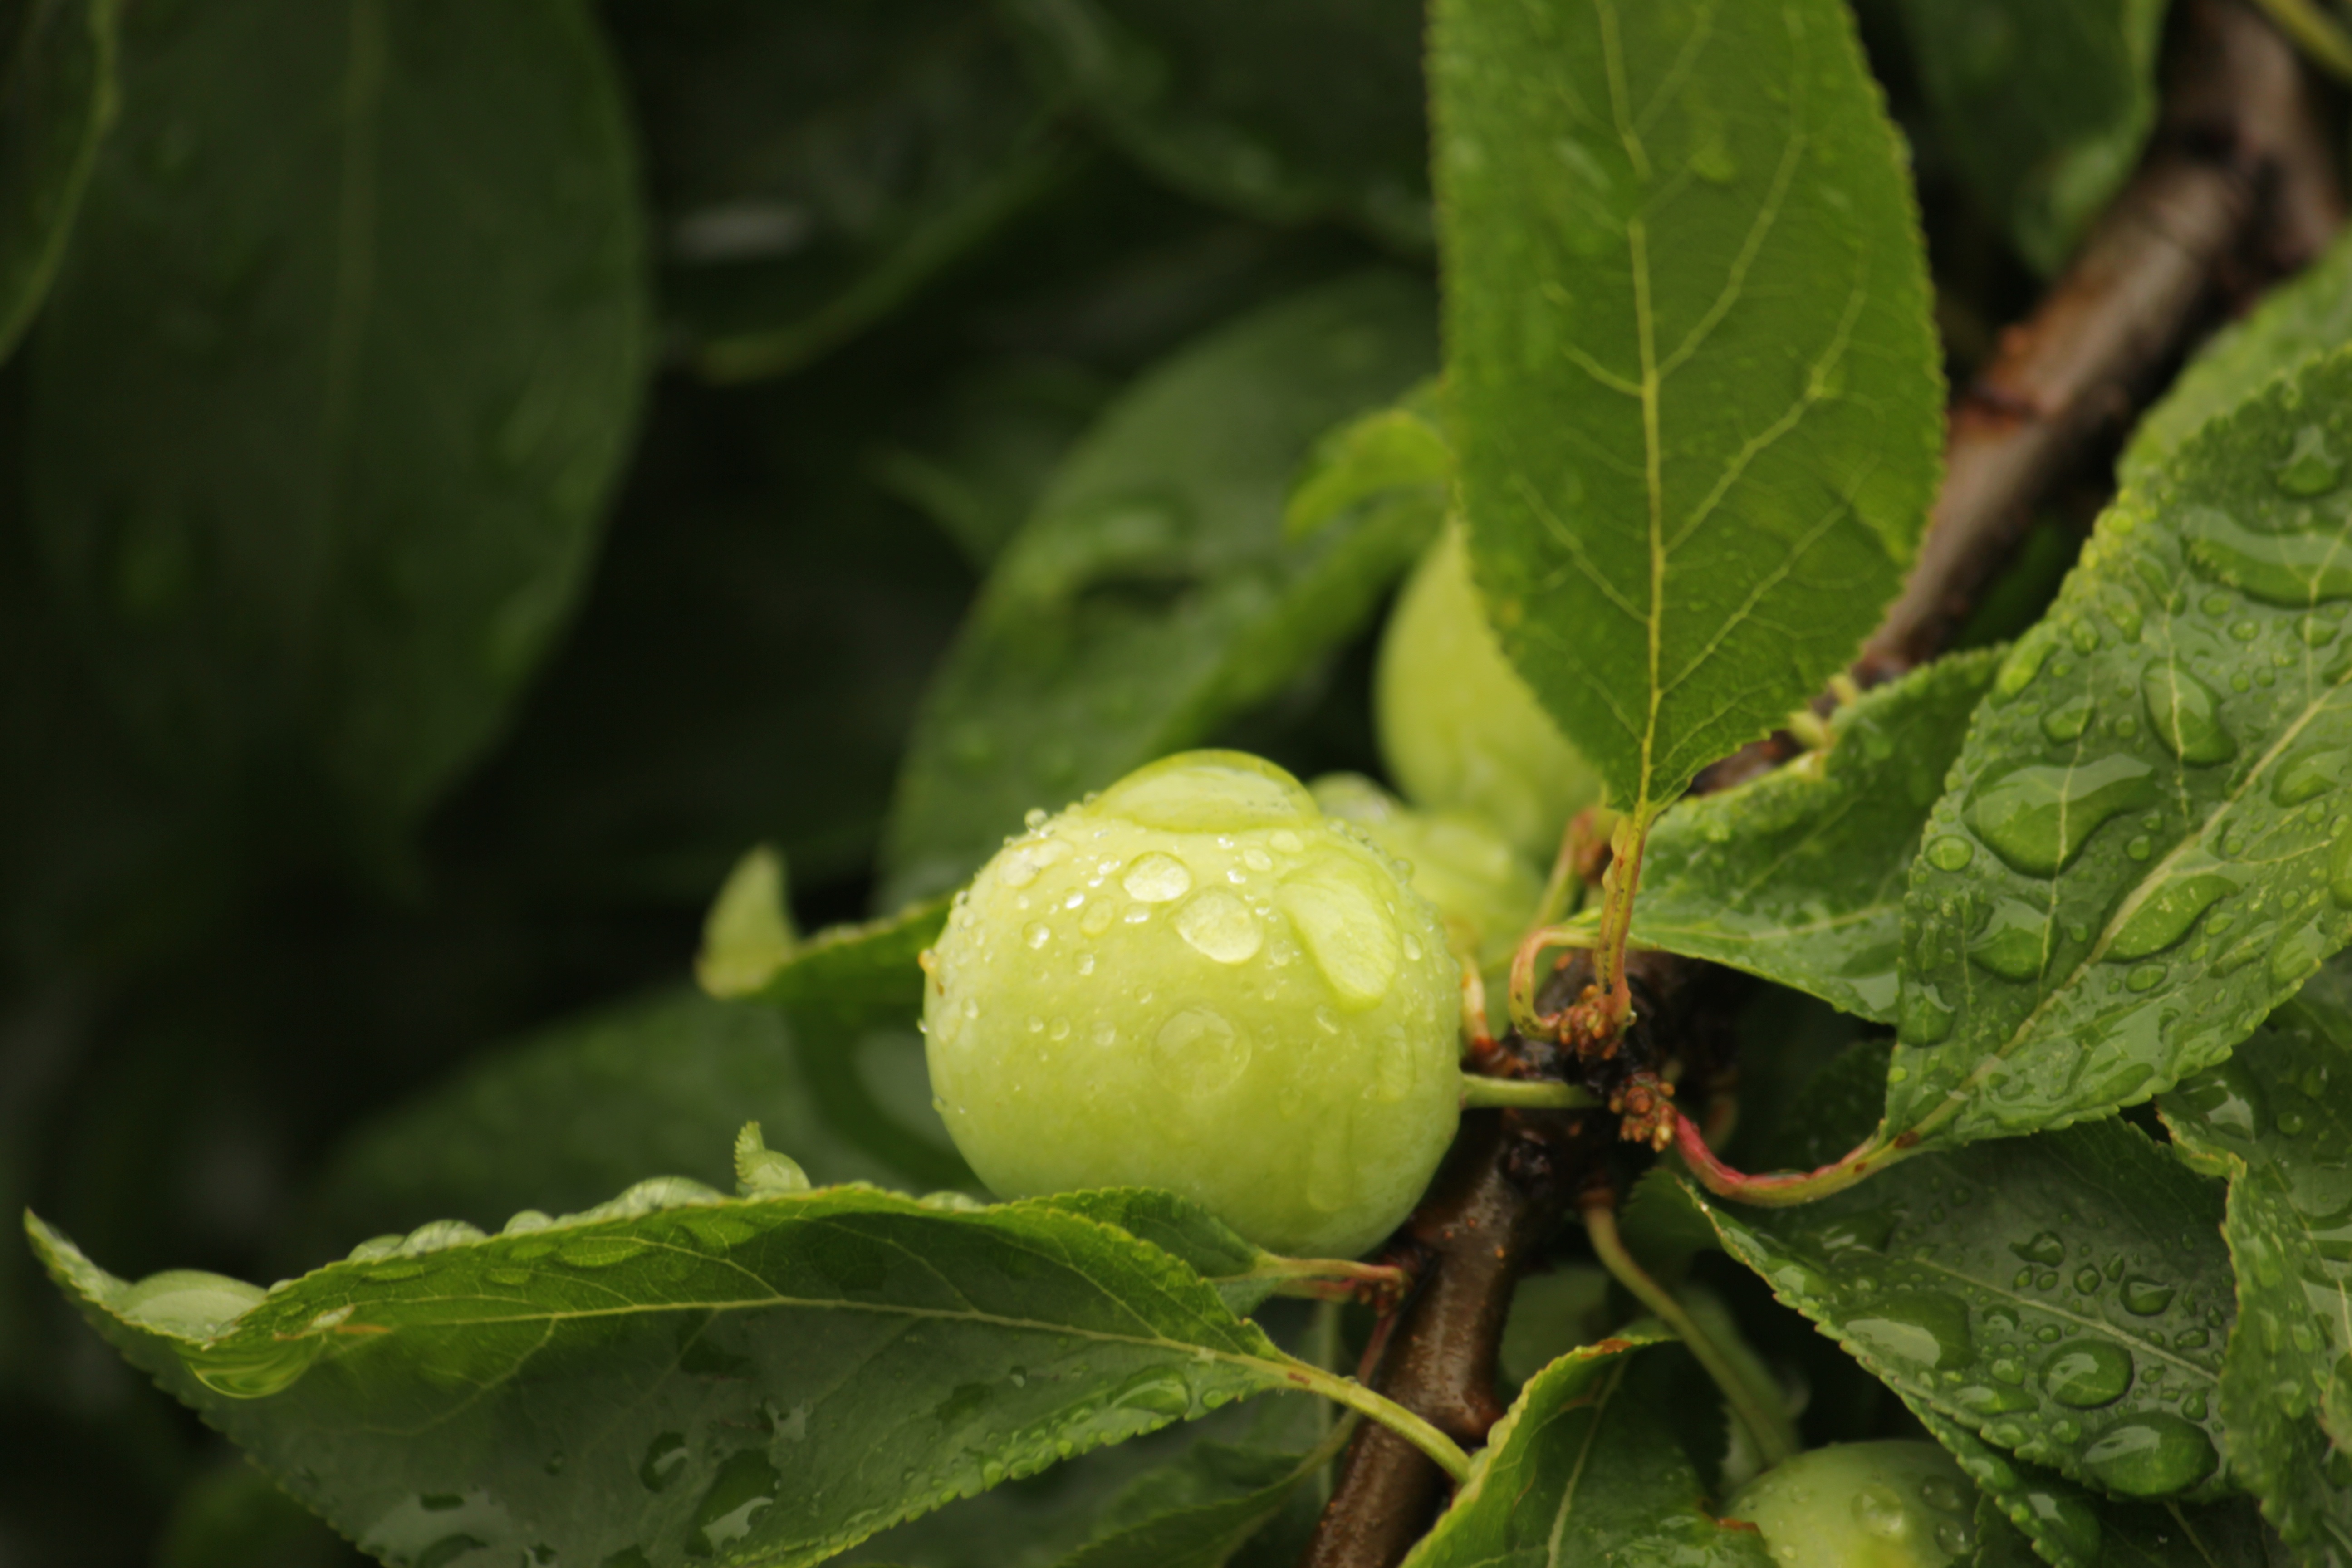
tree, water, nature, plant, fruit, rain, leaf, flower, food, green, produce, vegetable, botany, flora, leaves, shrub, macro photography, flowering plant, rain drops, land plant